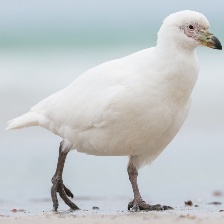
Species: SNOWY SHEATHBILL
Scientific name: CHIONIS ALBUS